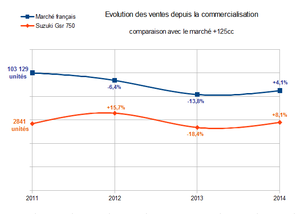
La Suzuki GSR 750 est un modèle de motocyclette de 750 cm³ faisant partie de la catégorie des roadsters. Elle est construite par le fabricant japonais Suzuki depuis 2011.